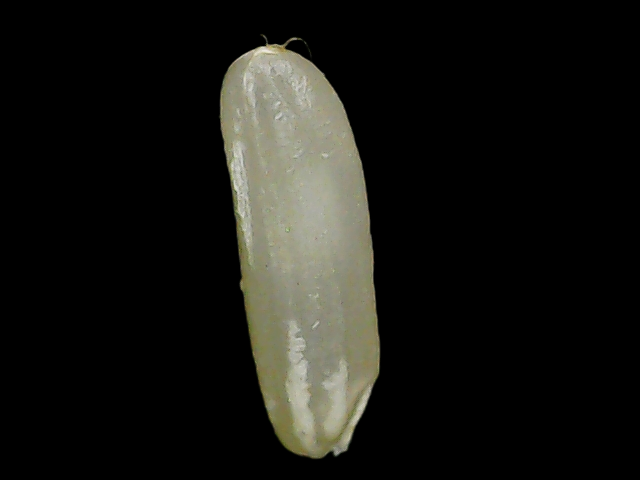
Rice variety: Binadhan21